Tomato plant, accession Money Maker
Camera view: tilt-top (135 deg); turntable rotation: 270 degrees
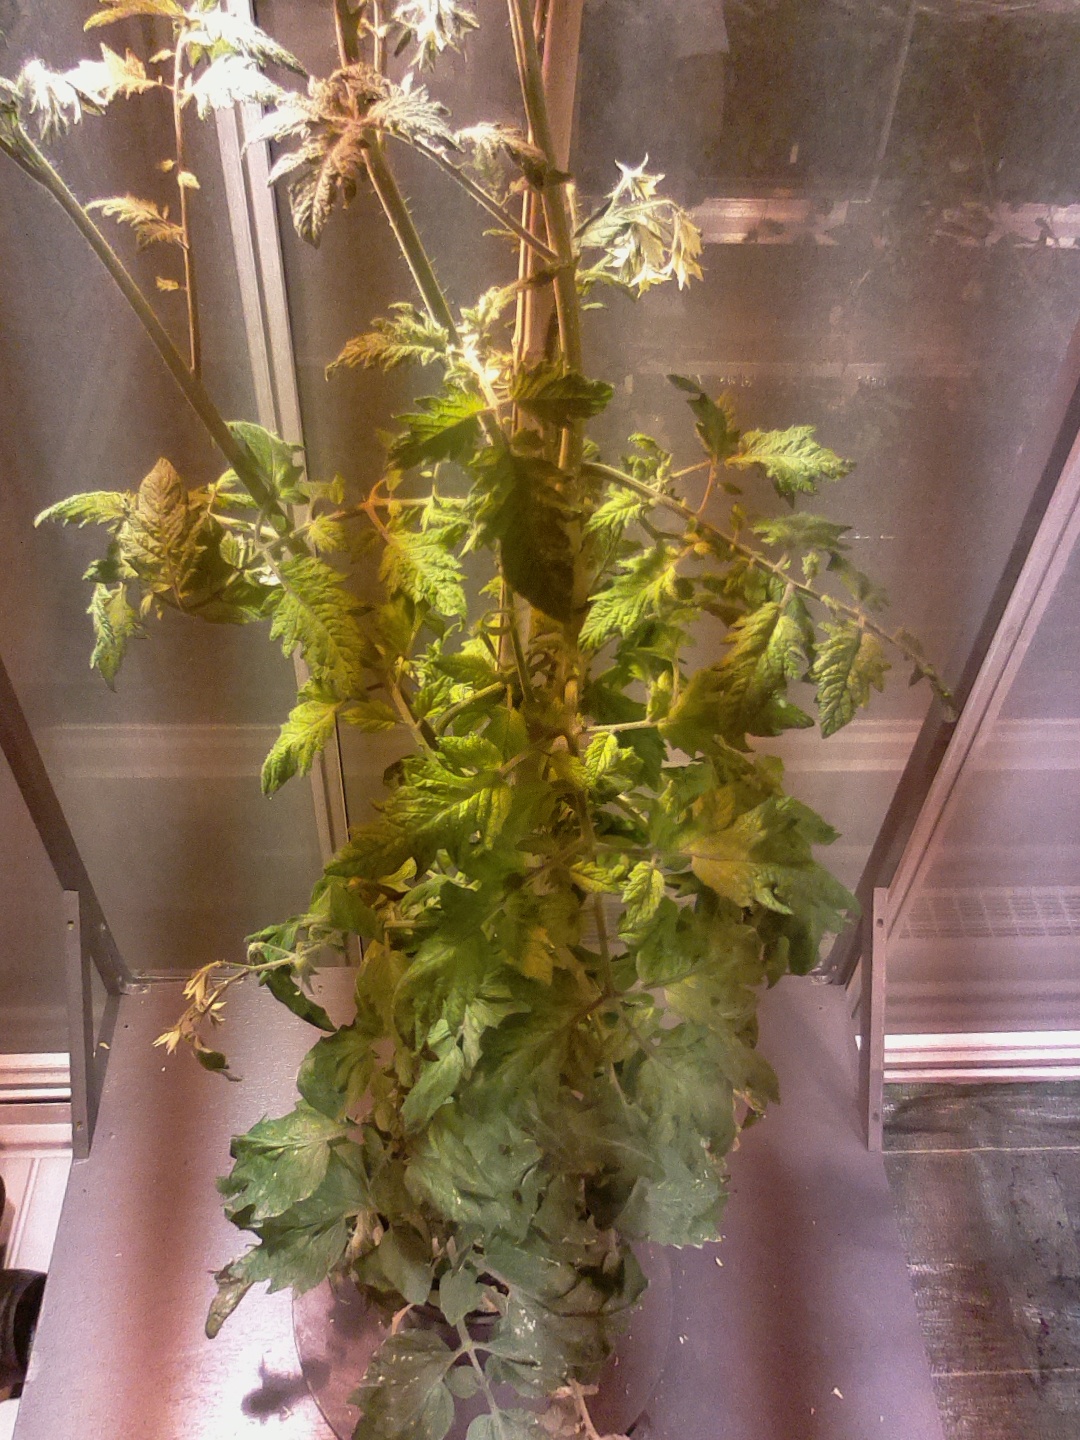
BBCH growth stage 73: 30%-40% of final fruit size